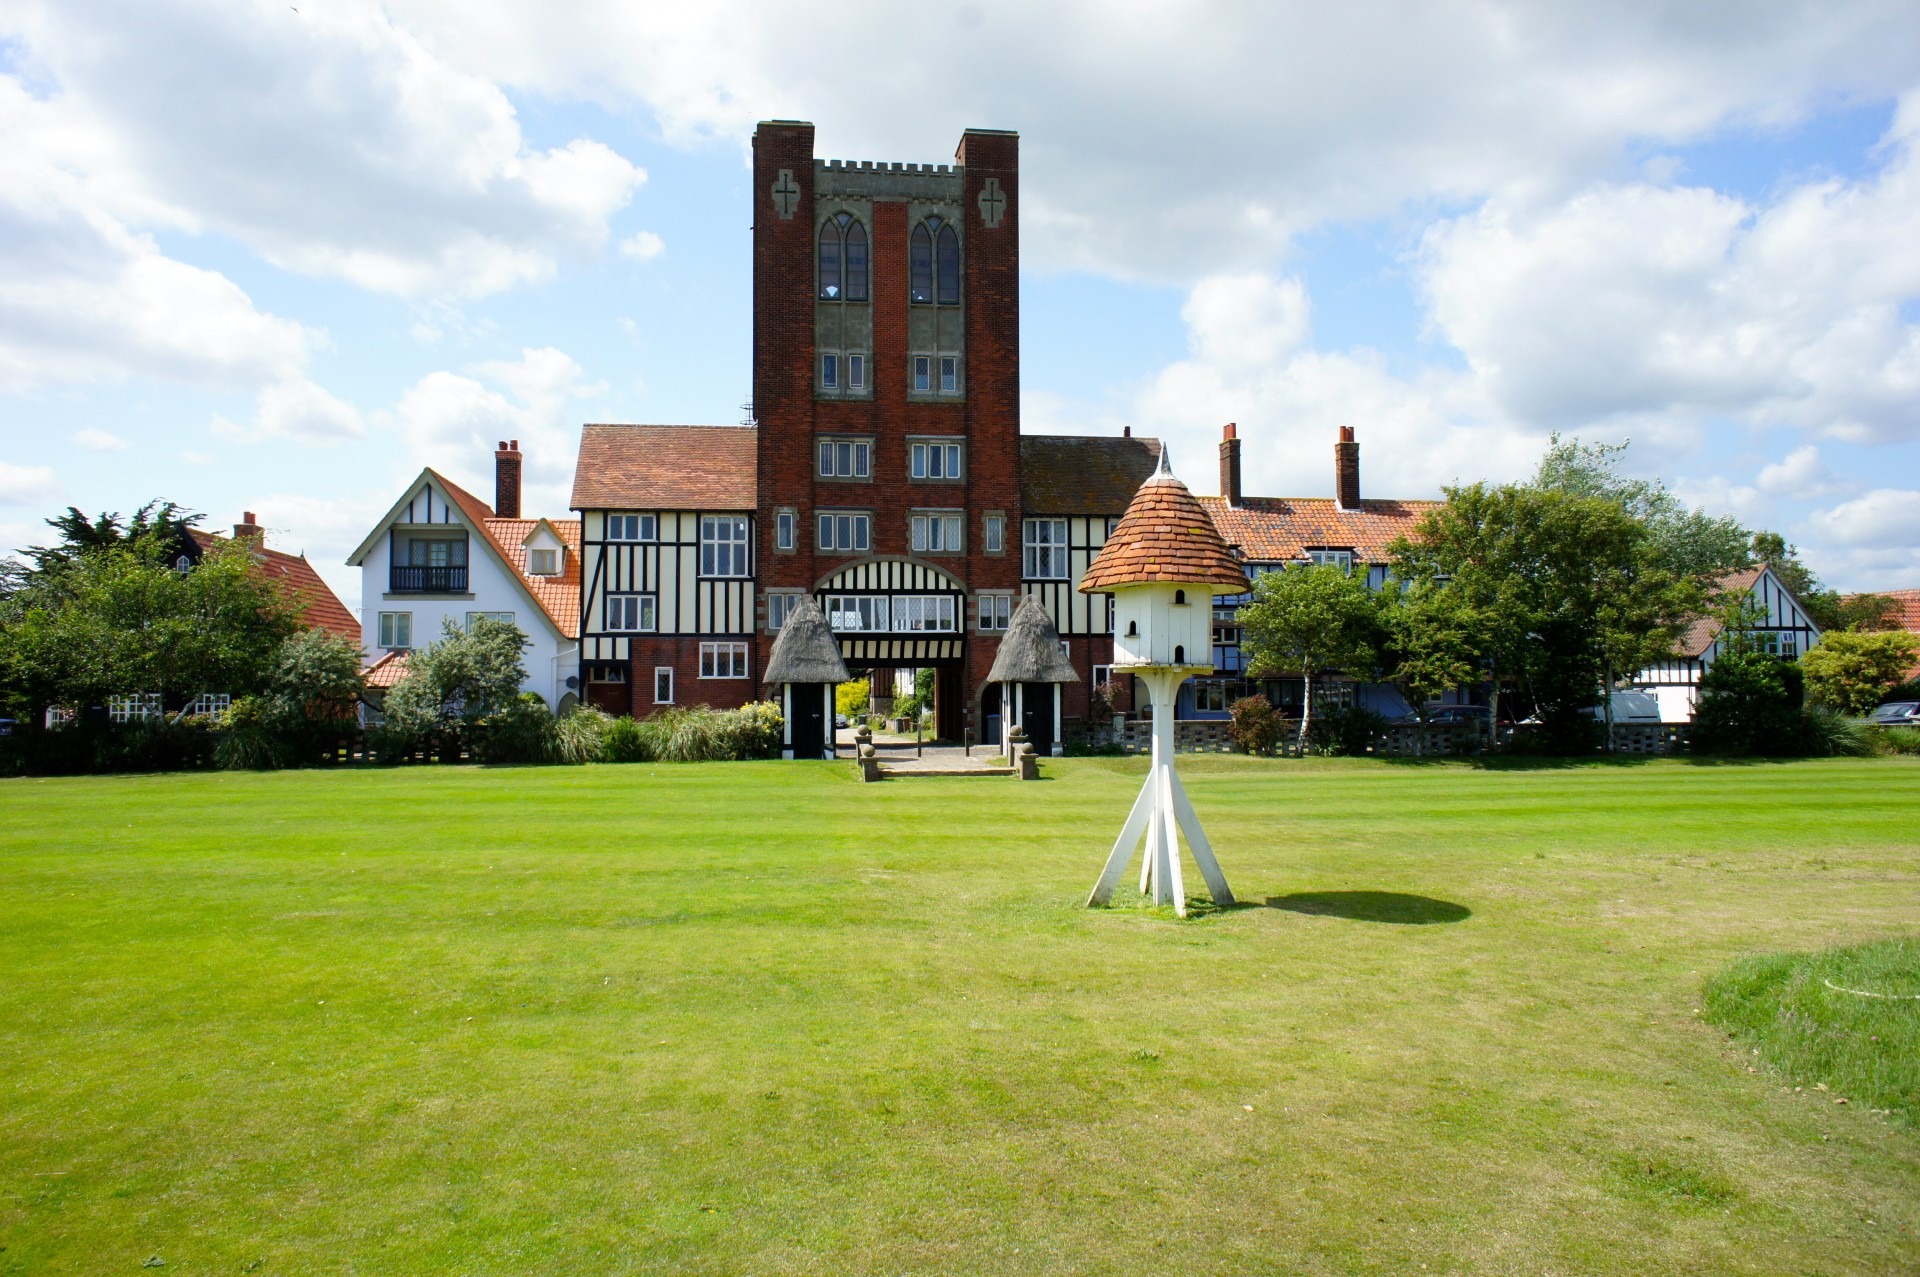
grass, architecture, structure, lawn, building, city, home, park, landmark, historic, tourism, design, resort, campus, estate, suffolk, architecture design, residential area, outdoor recreation, sport venue, country club, west bar, thorpeness, dove cote